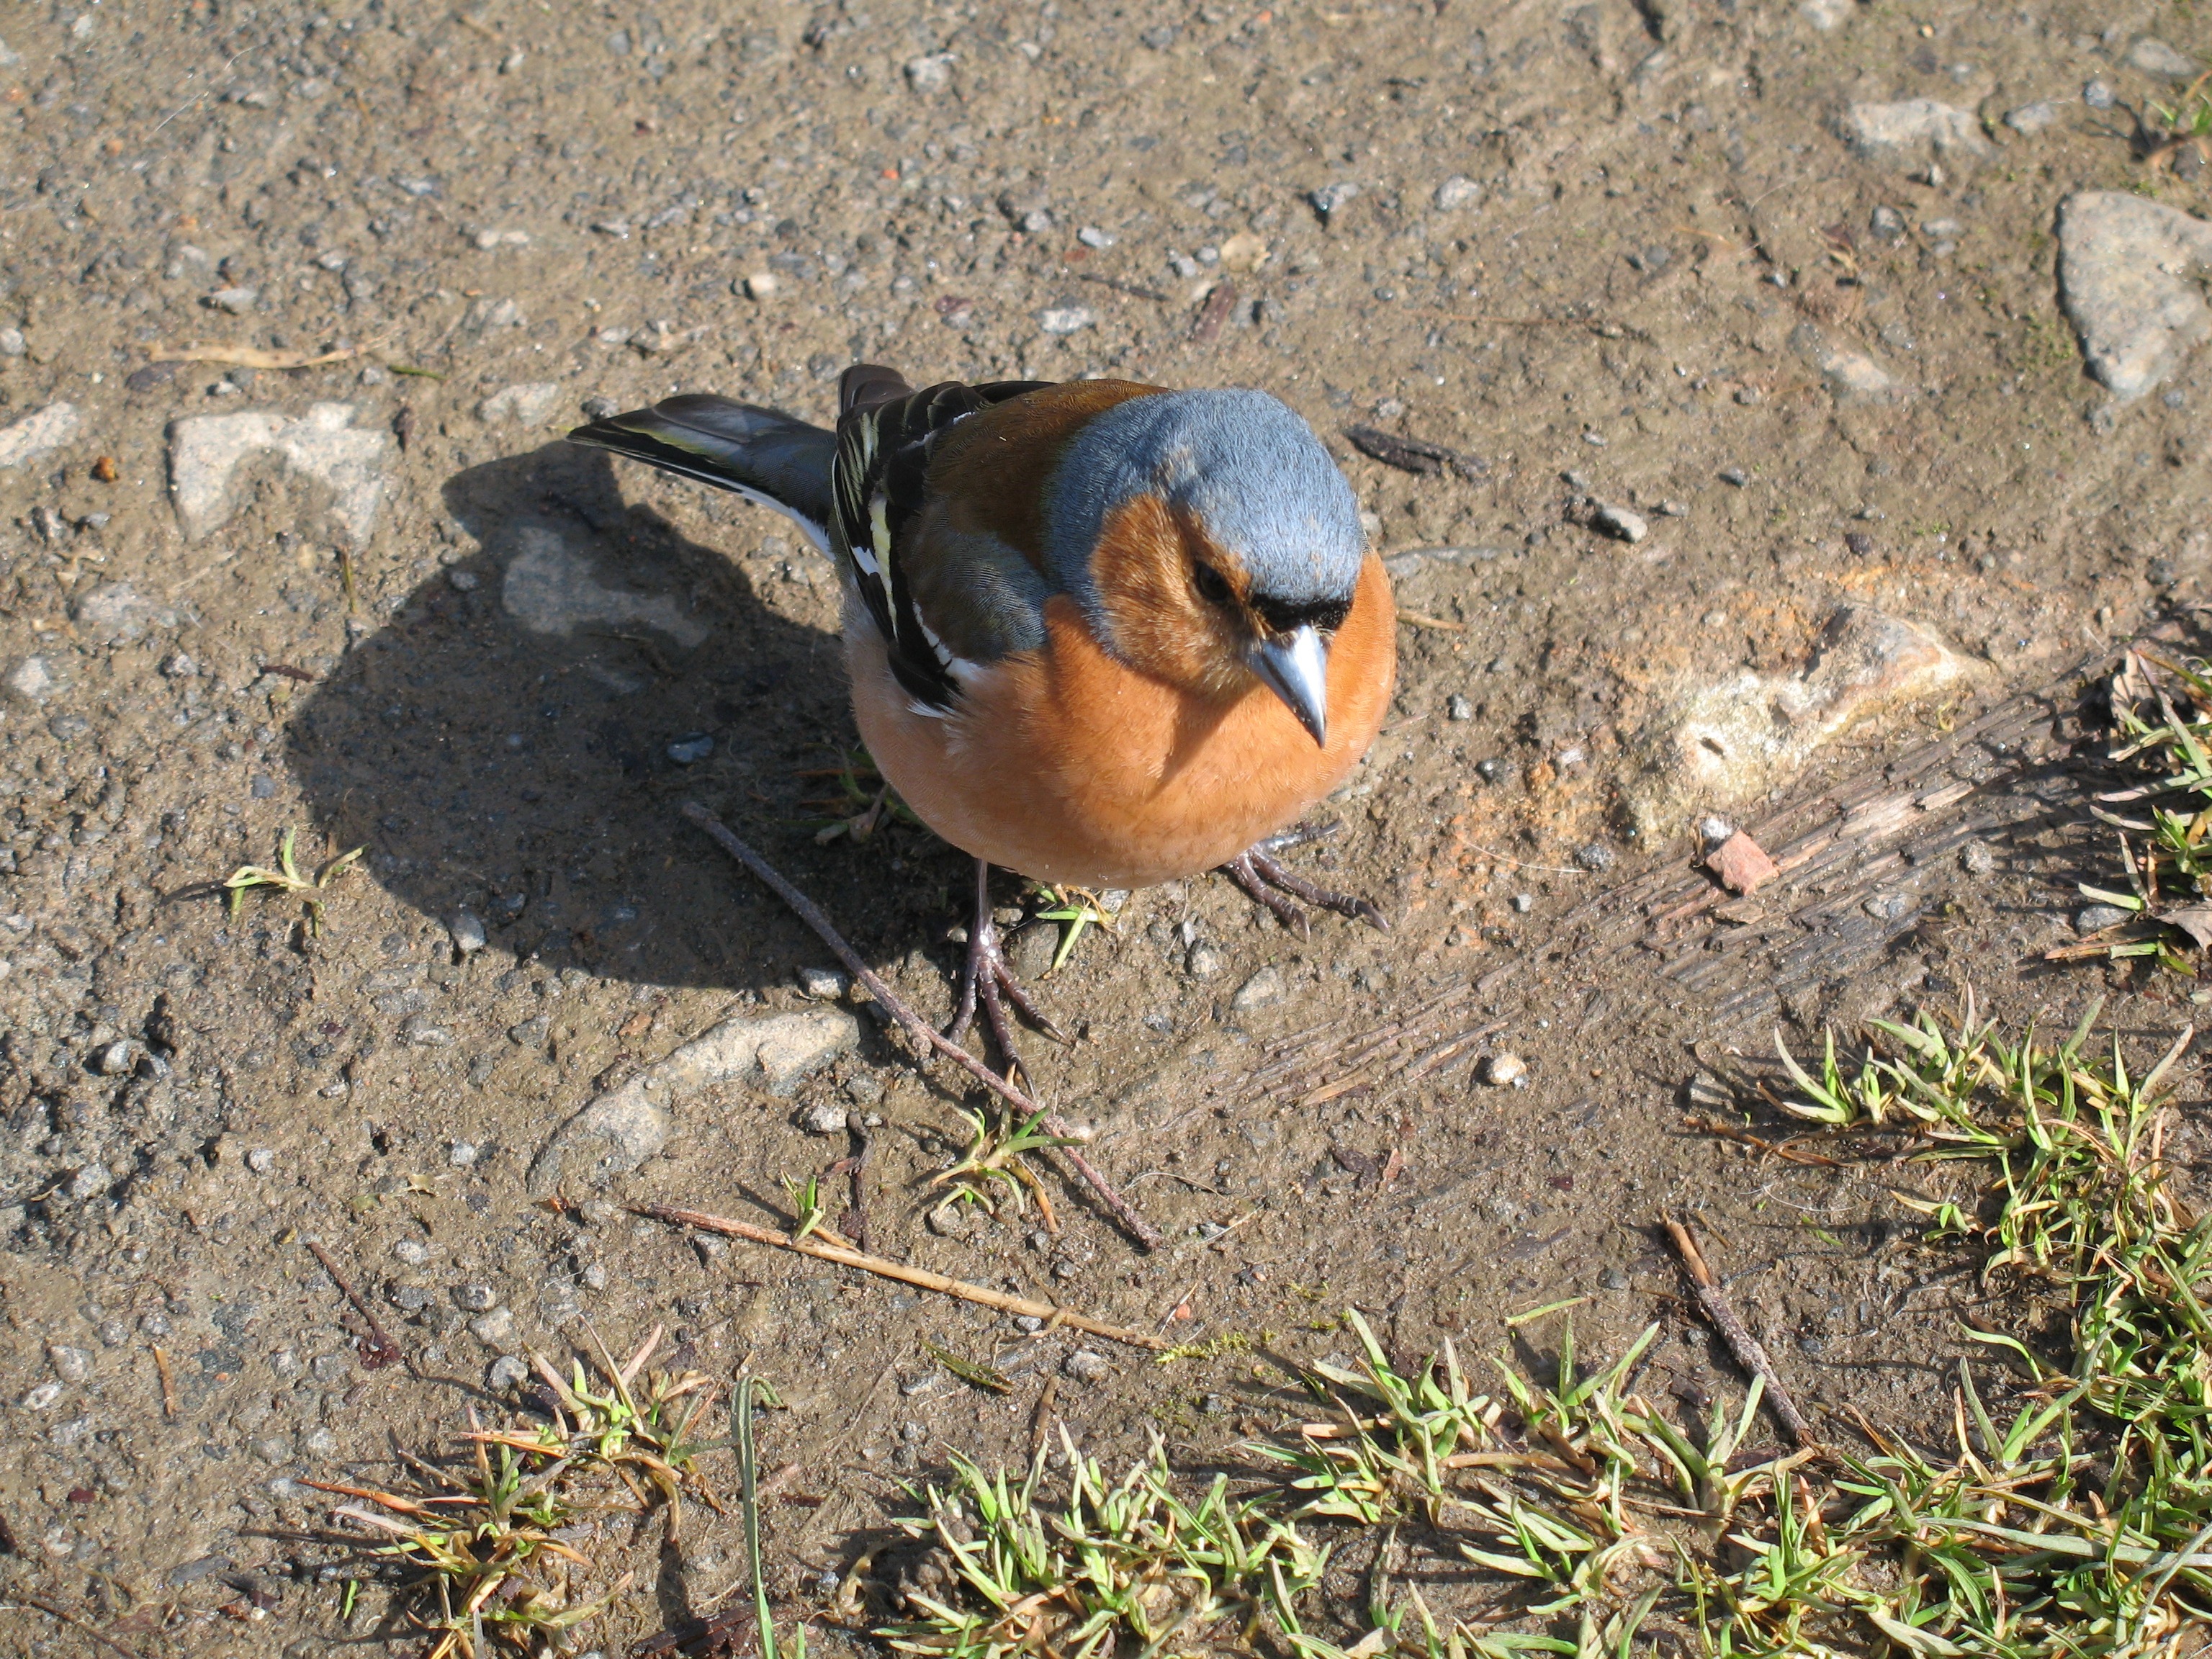
nature, outdoor, wilderness, bird, animal, fly, wildlife, wild, beak, mammal, freedom, feather, avian, fauna, majestic, wings, vertebrate, creature, chaffinch, old world flycatcher, perching bird